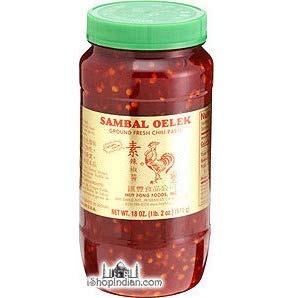
Item Name: Pack of 2 - Sambal Oelek Chilli Paste (18 Ounces Each)
Value: 36.0
Unit: Ounce

Price: 5.89